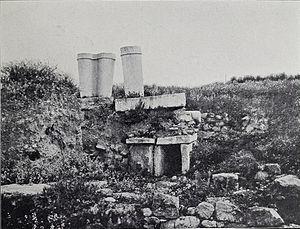
"L’origine du mot nécropole est bien connue, il est construit à partir des deux termes grecs nekro et polis, il signifie littéralement « cité des morts ». Le terme ""necropolis"" aurait été cité pour la première fois dans Géographie de Strabon pour parler de la ""ville des morts"" de la cité d'Alexandrie en Égypte.